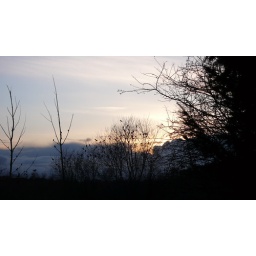
Lots of birds in the tree